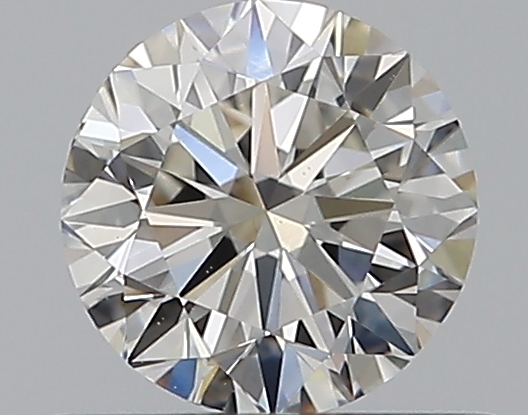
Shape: round
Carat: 0.5
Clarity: VS1
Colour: H
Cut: VG
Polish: EX
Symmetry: VG
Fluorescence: N
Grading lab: GIA
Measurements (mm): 4.97 x 5.04 x 3.14